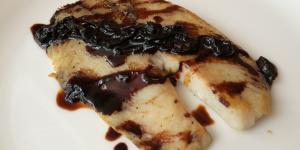
pescado en salsa de soja